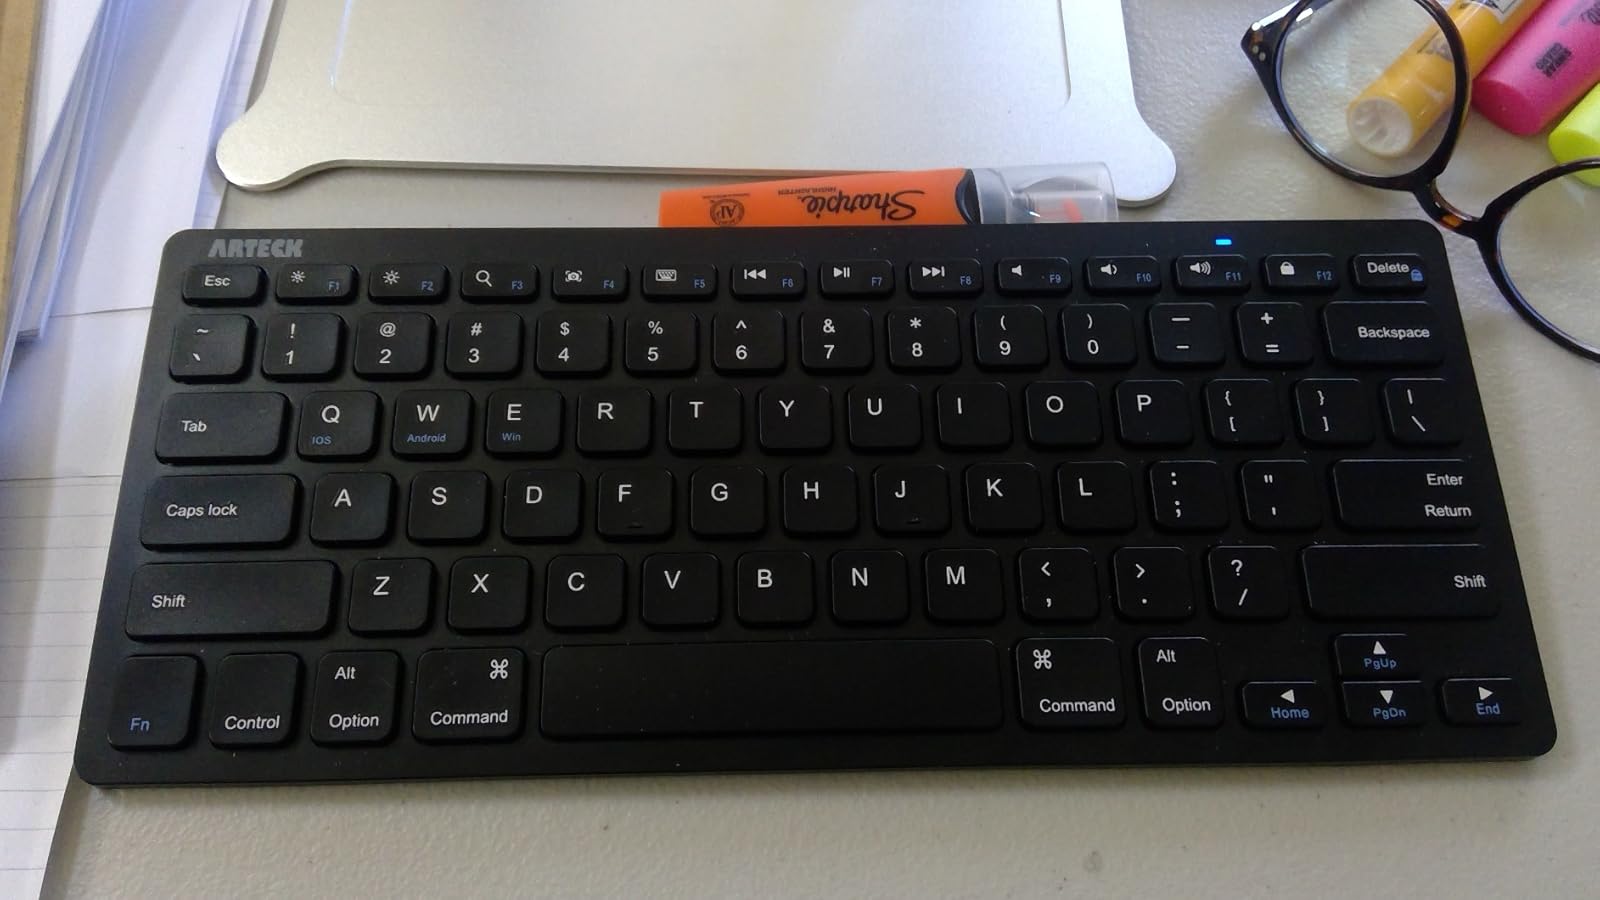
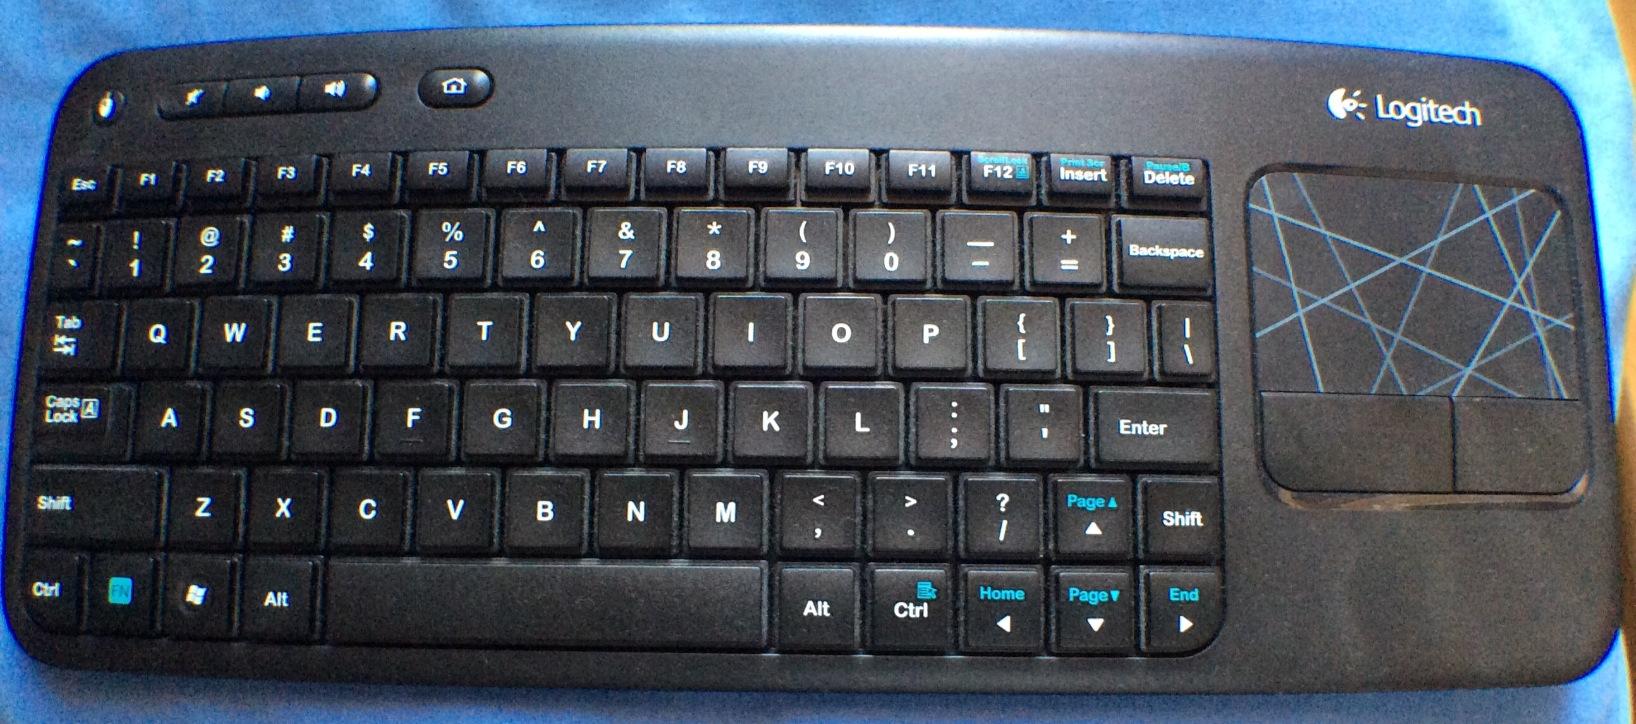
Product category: keyboard
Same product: no